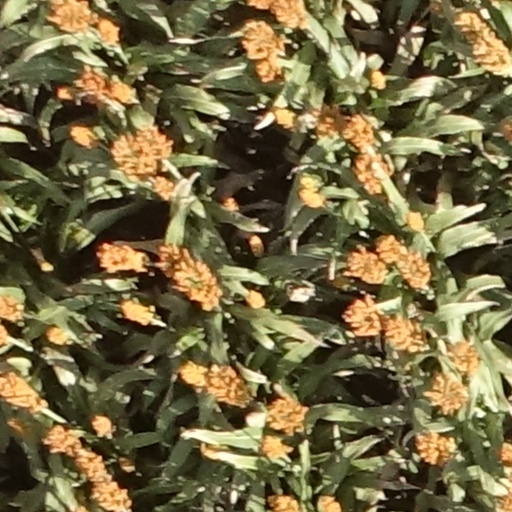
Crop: sorghum